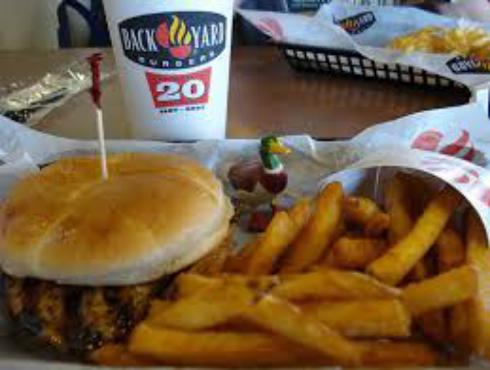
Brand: Back Yard Burgers
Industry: Food